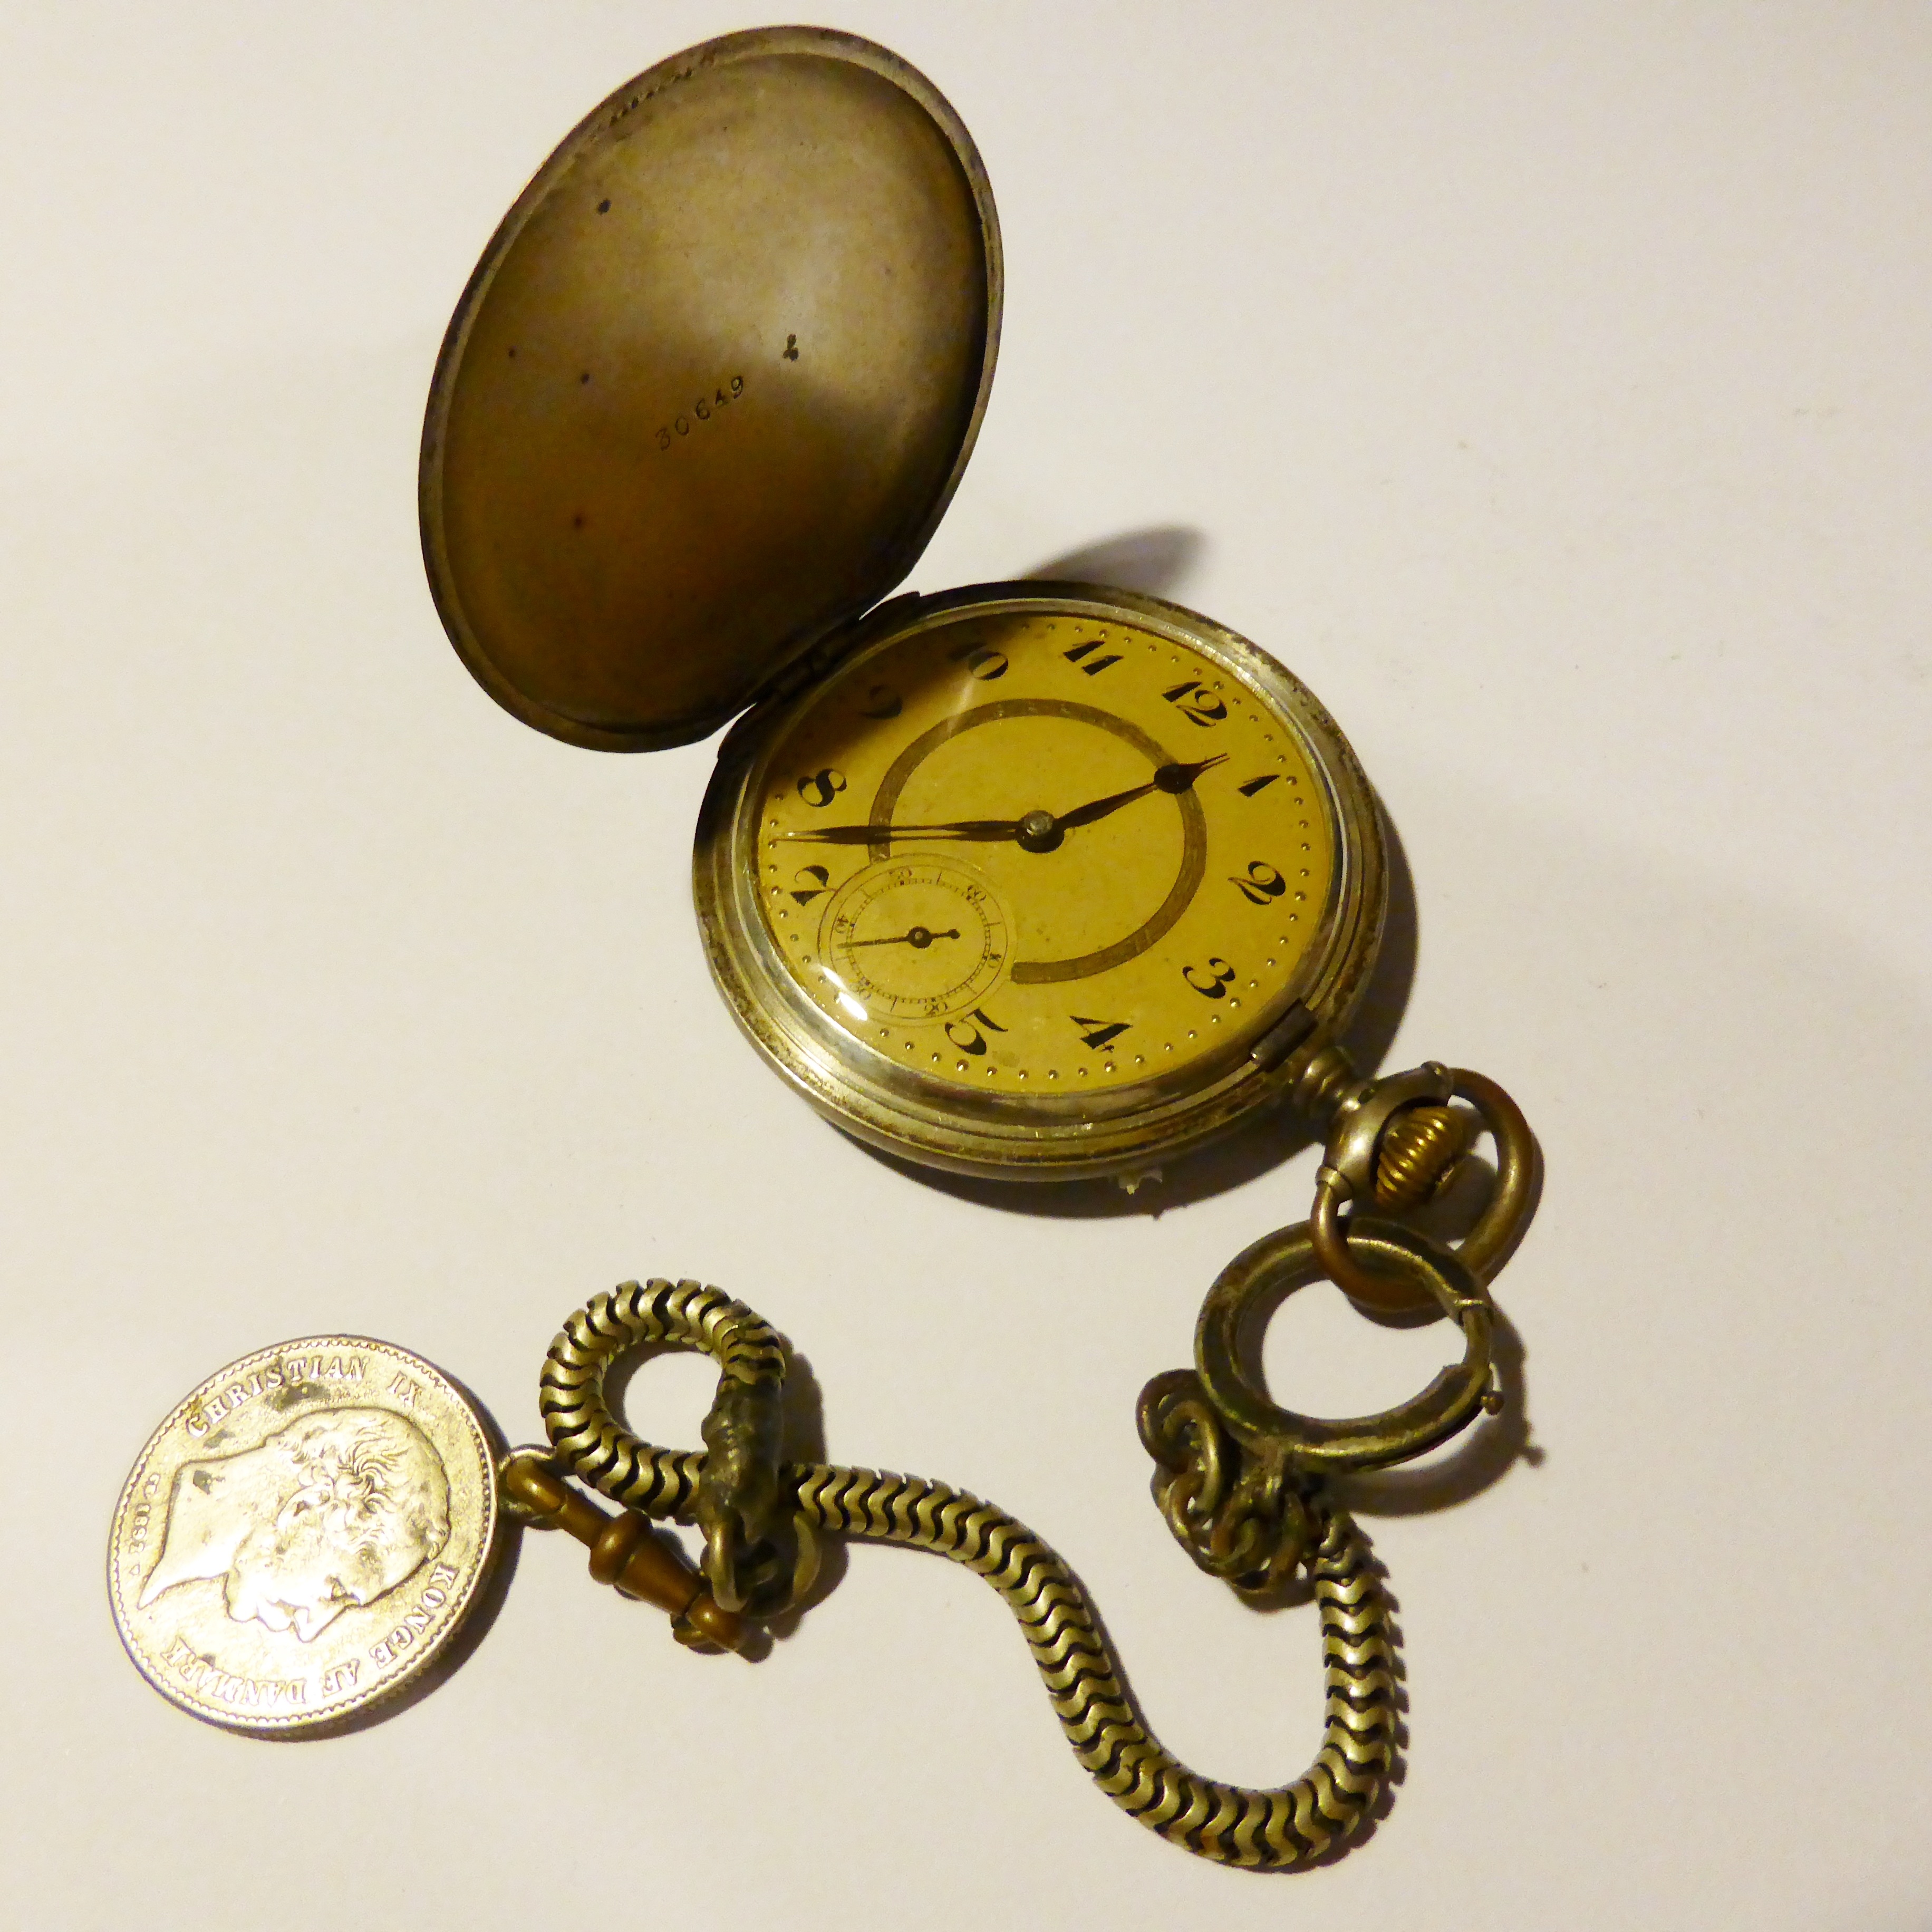
antique, nostalgia, lighting, pocket watch, timepiece, gold, brass, lid, pointer, time of, watch necklace, locket